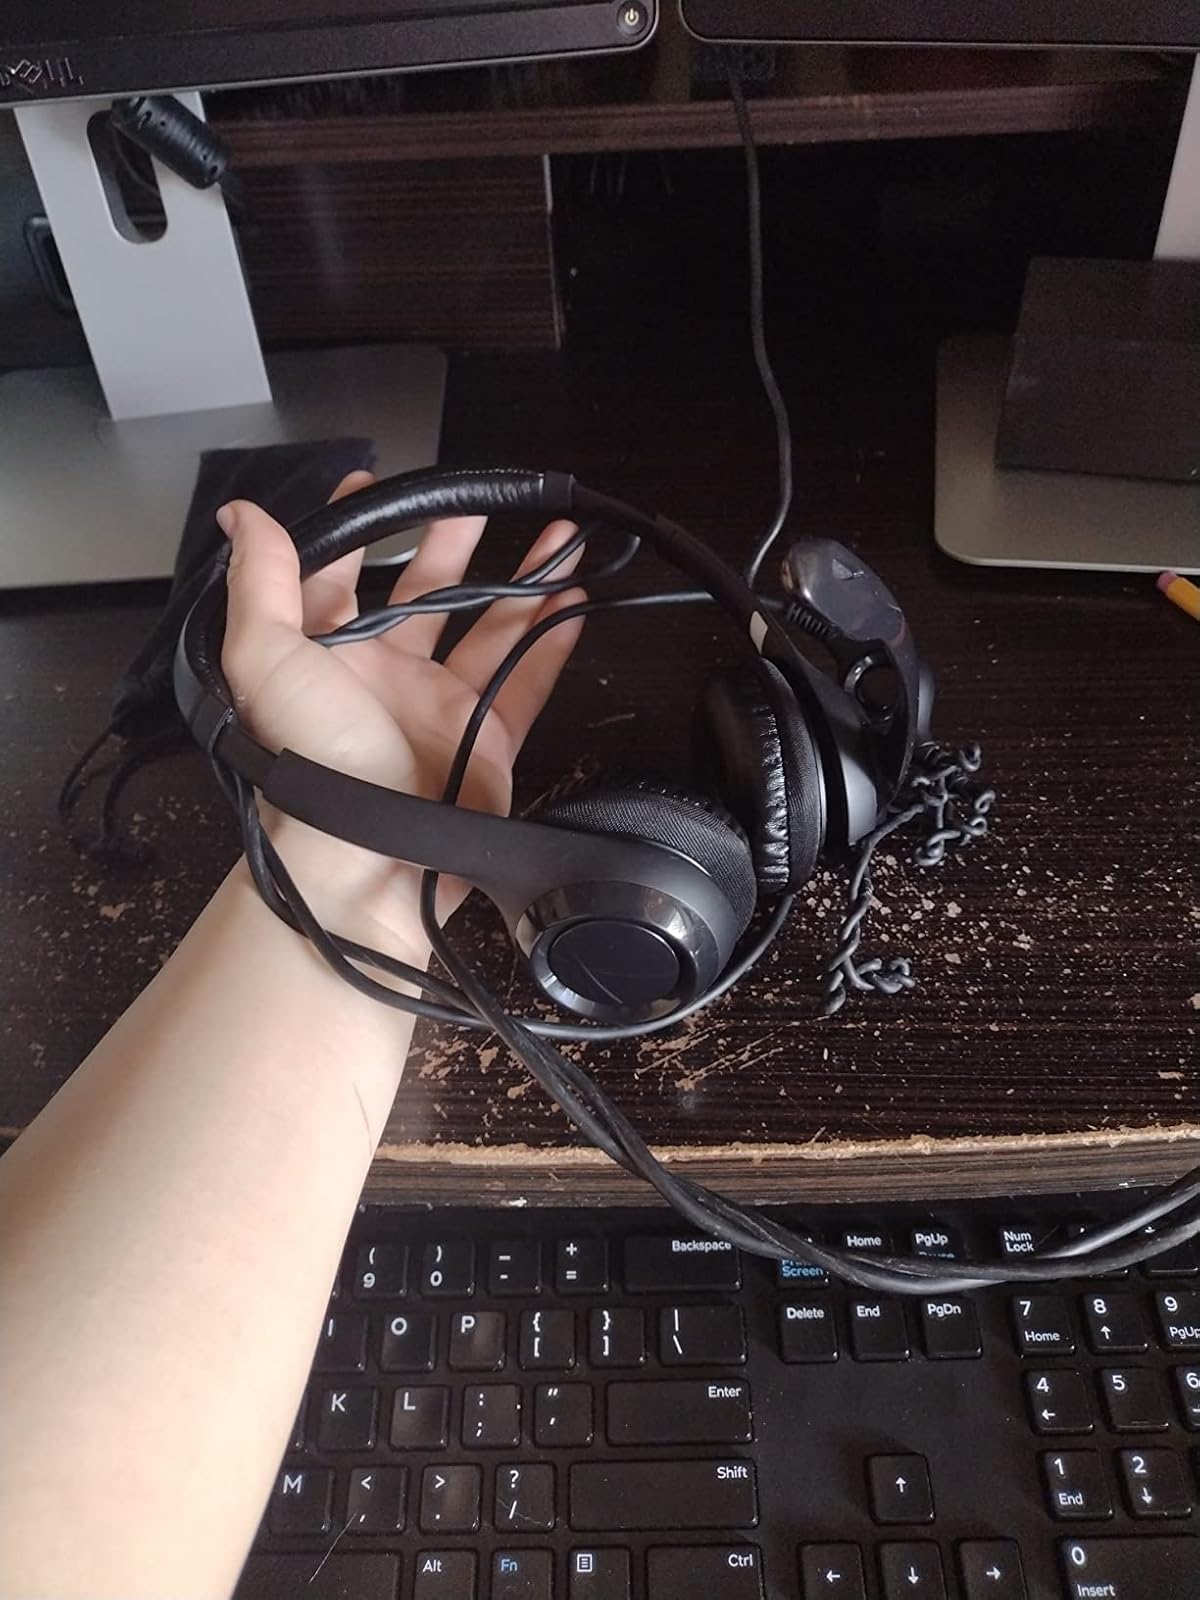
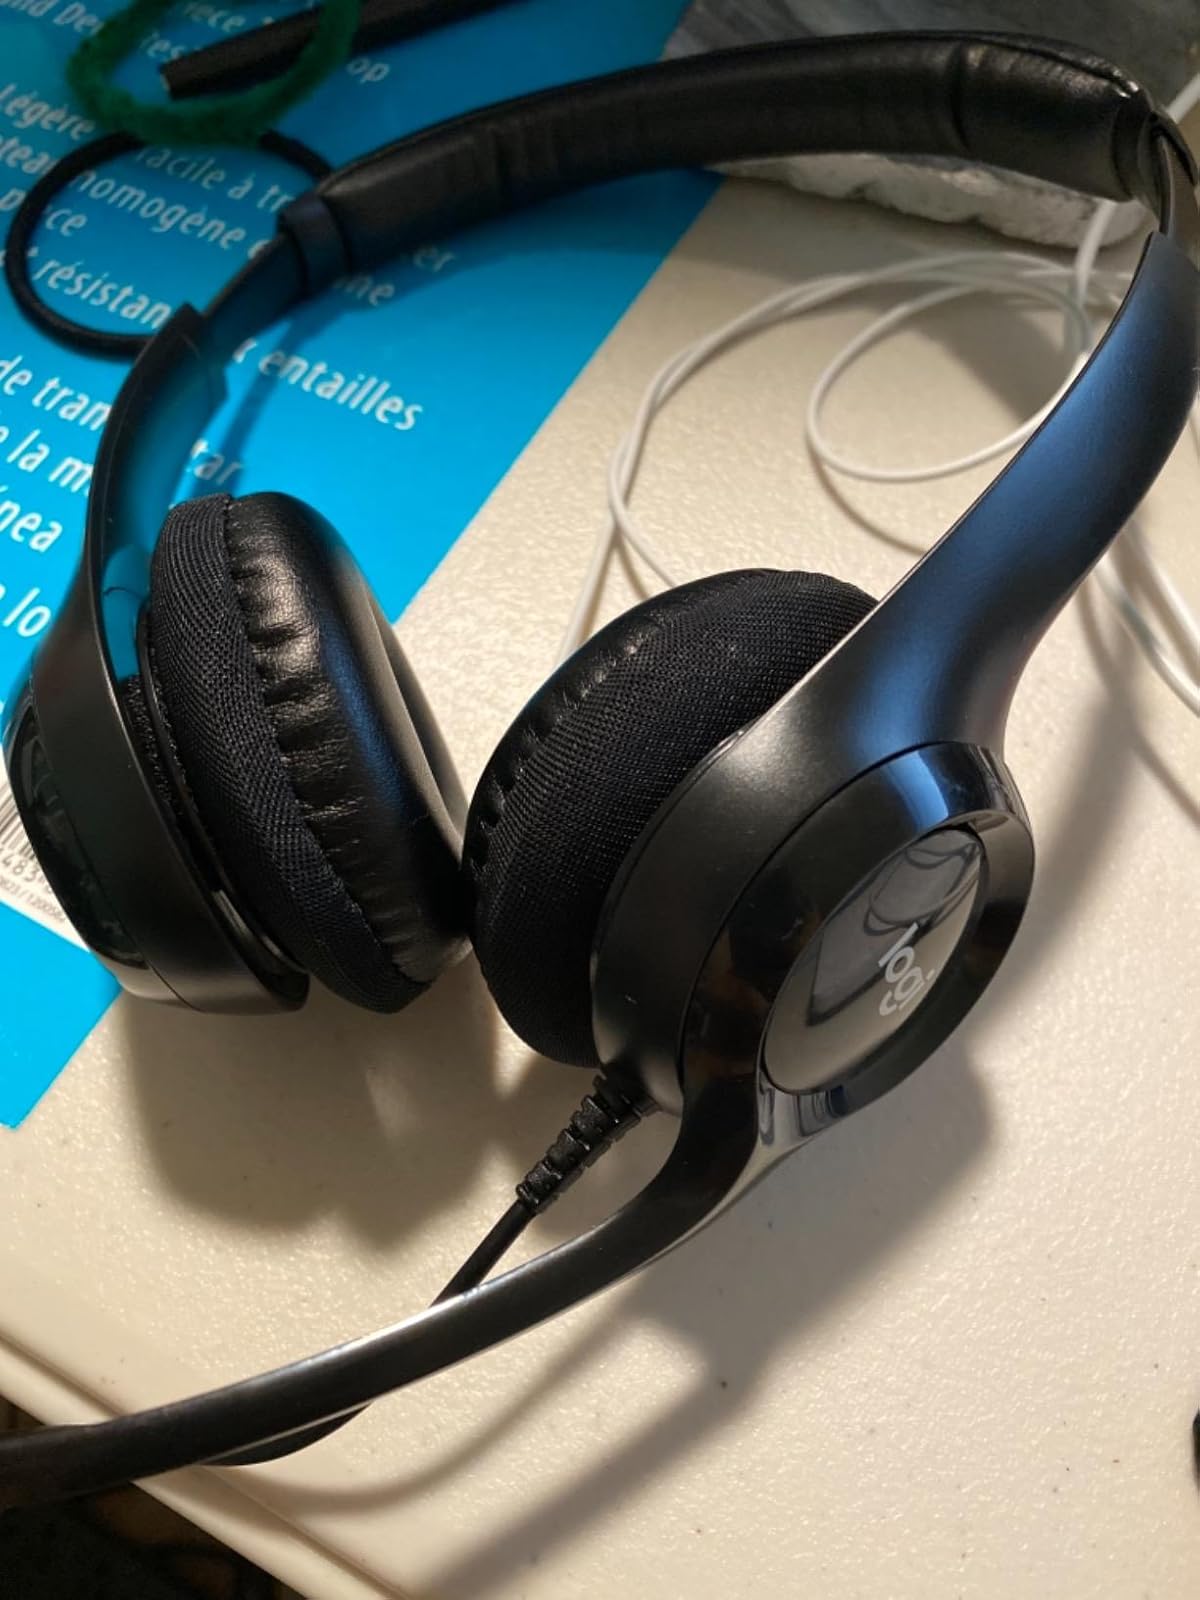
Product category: headphones
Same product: yes